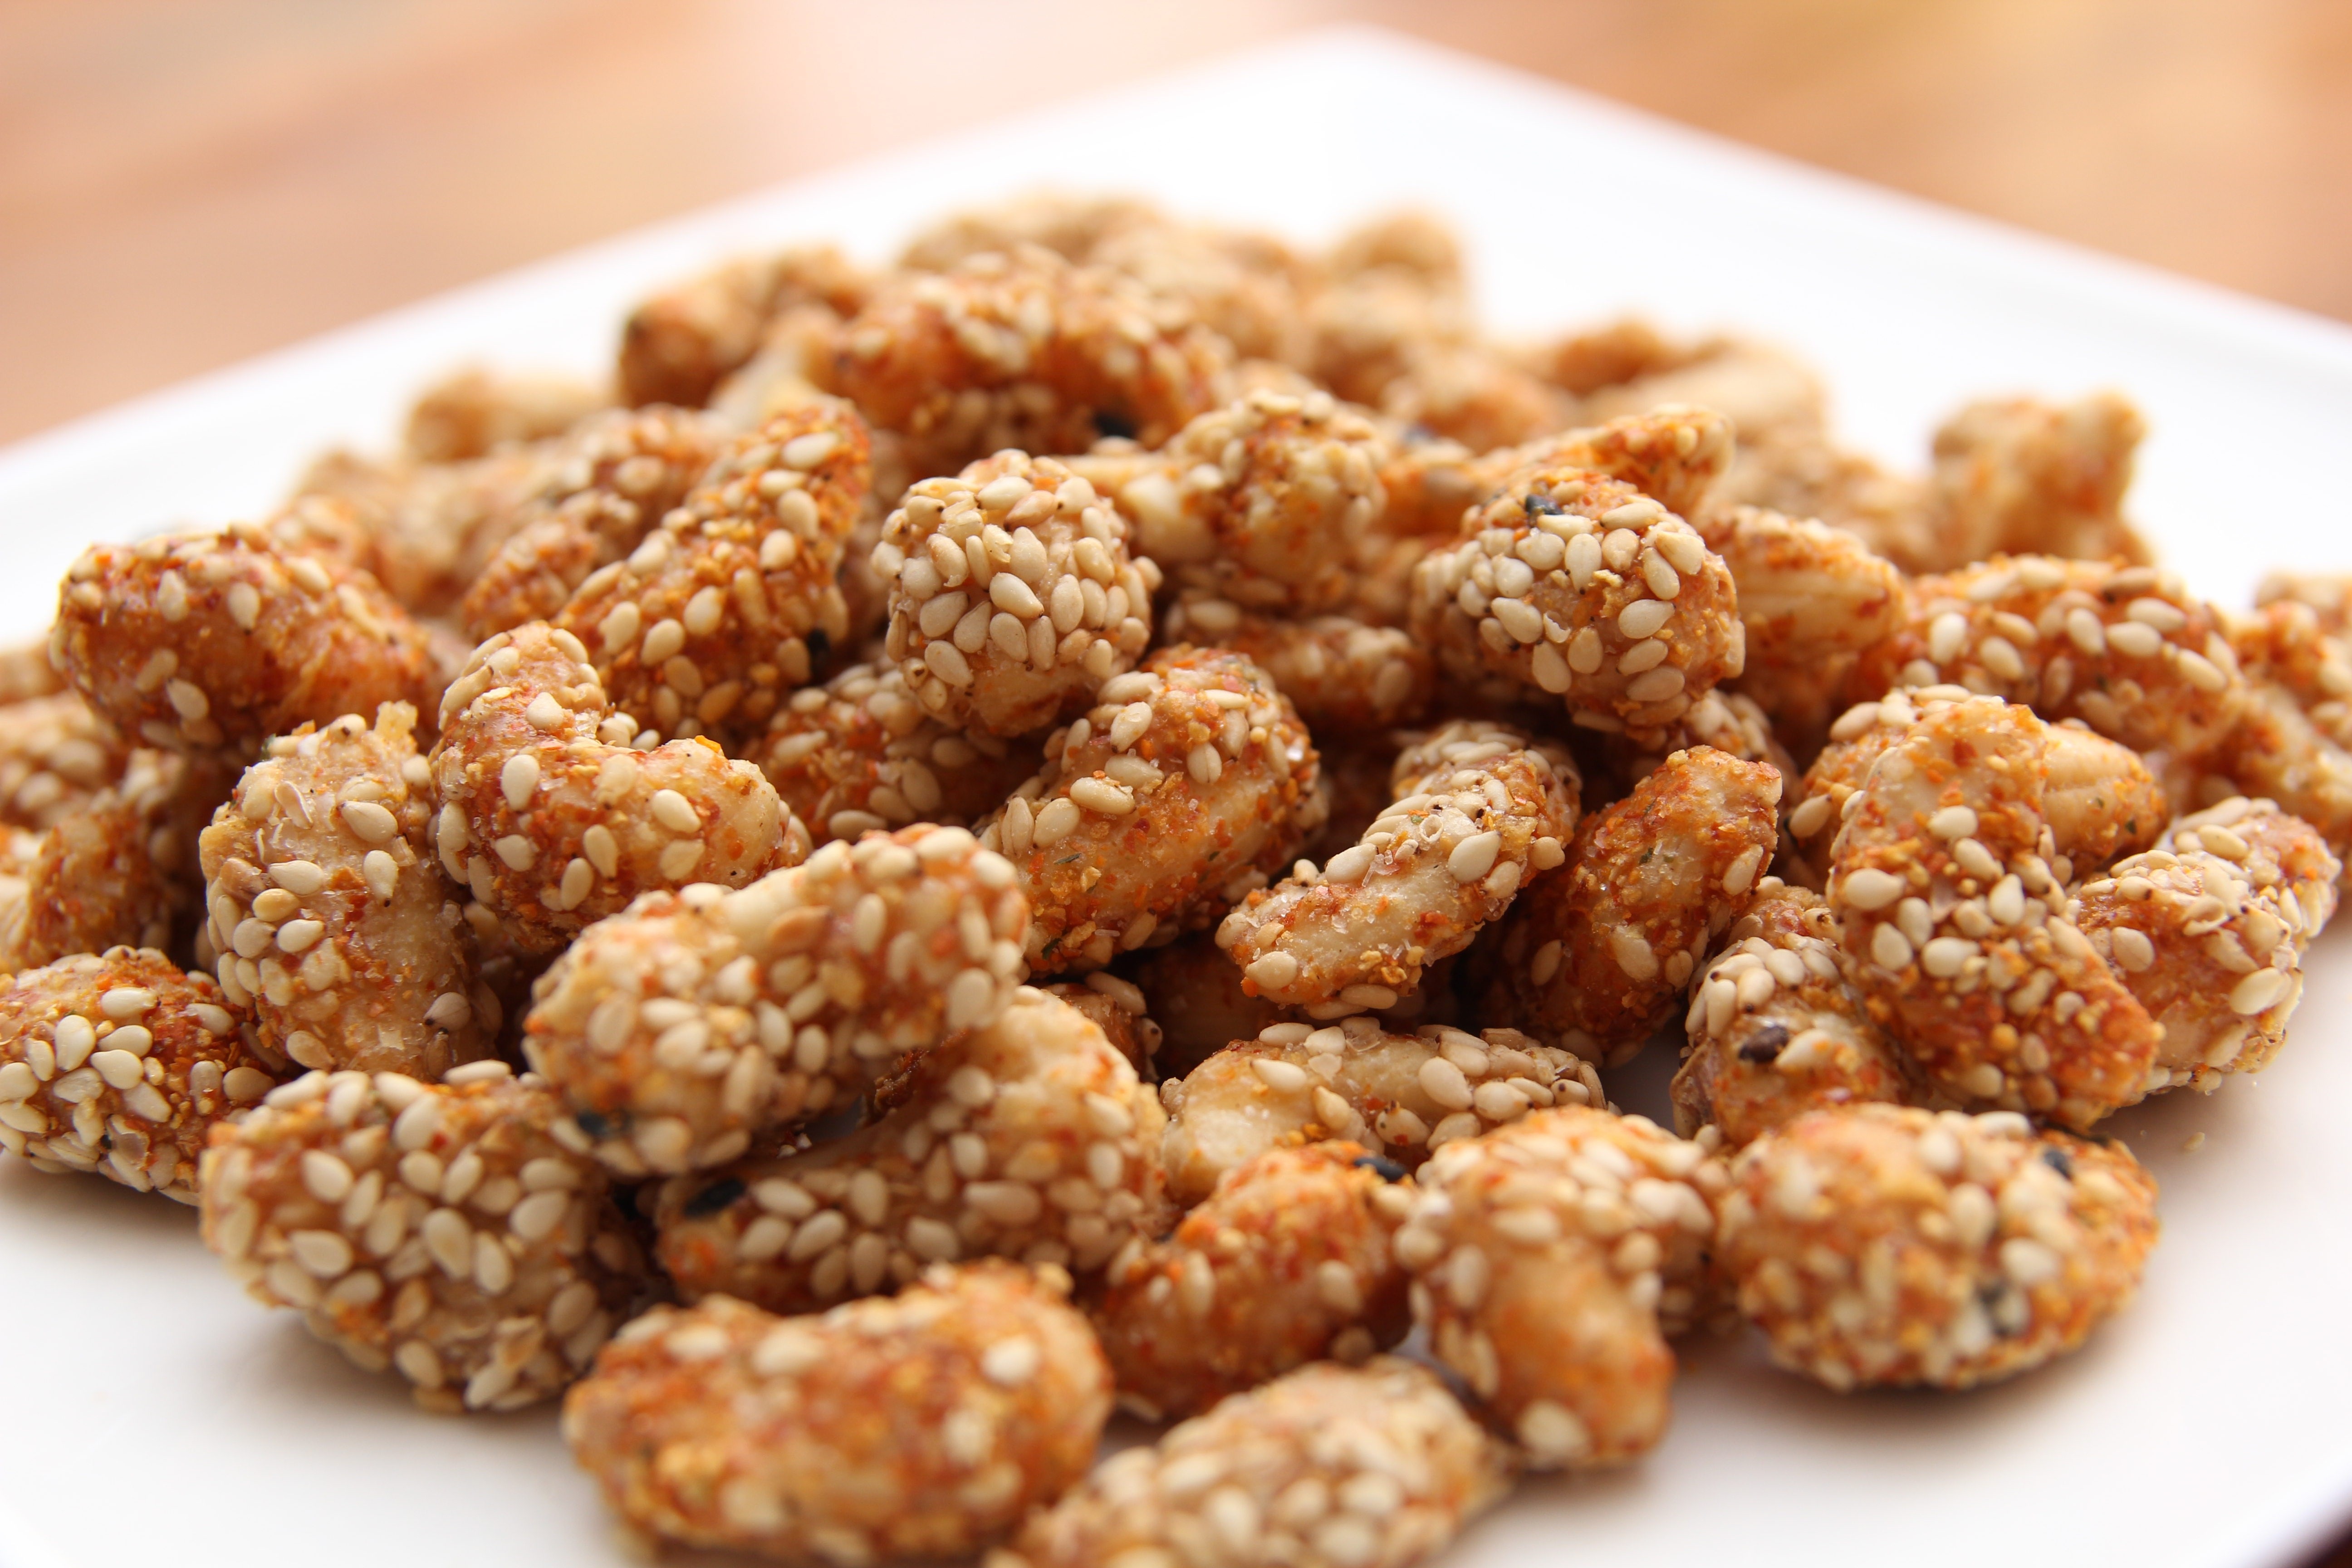
fruit, dish, meal, food, produce, breakfast, snack, dessert, cuisine, flowering plant, snack food, fried food, nuts seeds, cashew nuts